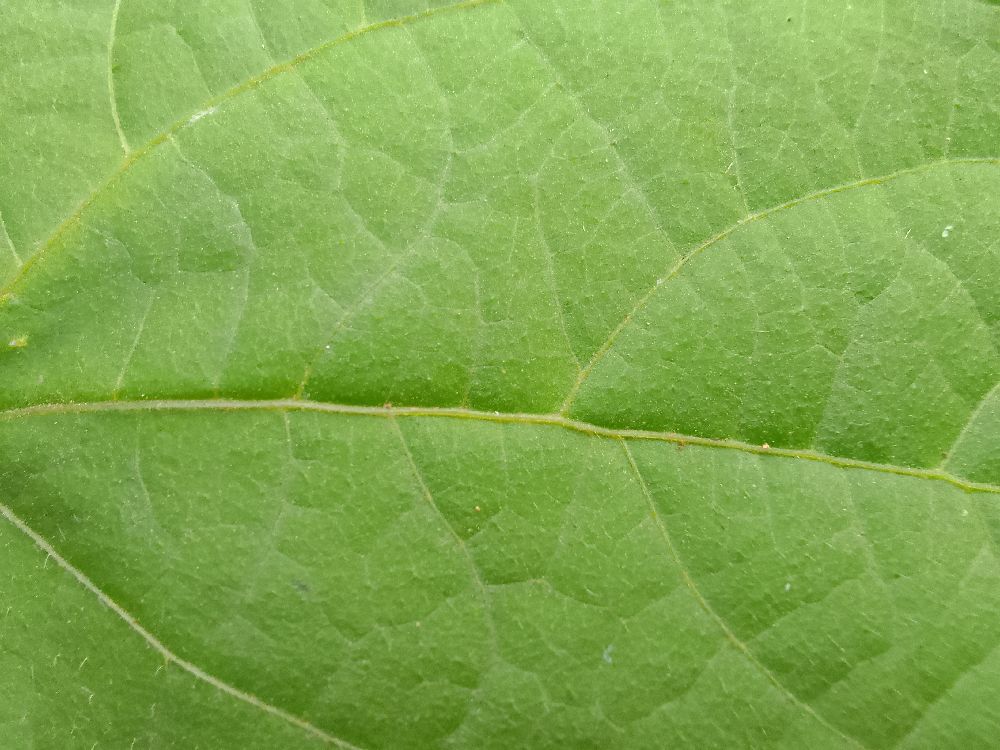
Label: healthy